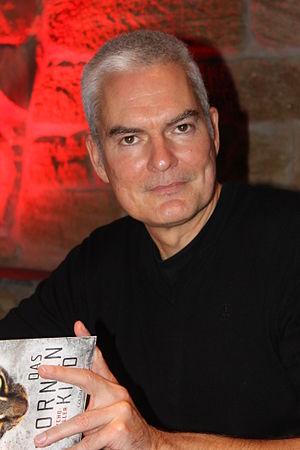
Max Bentow, né en 1966 à Berlin, est un écrivain allemand, auteur de plusieurs romans policiers.